Capes on the Mississippi River

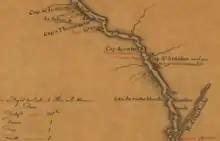
Capes on the Middle Mississippi - Carte de la rivière de Mississippi, by Guillaume de L'Isle

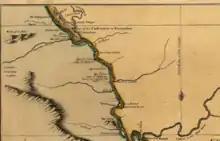
Map by Lieut. Ross - 1772

The term cape has a different tradition of usage in the American Midwest along the Mississippi River. The middle Mississippi River Valley once formed part of the French Colonies of Quebec and Louisiana, also referred to as Upper Louisiana (Haute-Louisiane) or the Illinois Country (Pays des Illinois). The Illinois Country also included the left bank of the Mississippi River in present-day Missouri.